Doping at the Tour de France

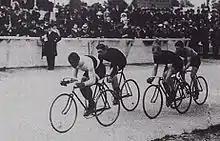
Major Taylor racing in Paris 1908

Drug-taking in cycling predates the Tour de France. "It existed, it has always existed", said the French reporter and author, Pierre Chany, who followed 49 Tours before his death in 1996. The exhaustion of six-day races on the track was countered by the riders' soigneurs (the French word for "carer"), helpers akin to seconds in boxing. Among the treatments they supplied was nitroglycerine, a drug used to stimulate the heart after cardiac attacks and which was credited with improving riders' breathing. Riders suffered hallucinations from the exhaustion and perhaps the drugs. The American champion Major Taylor refused to continue the New York race, saying: "I cannot go on with safety, for there is a man chasing me around the ring with a knife in his hand."